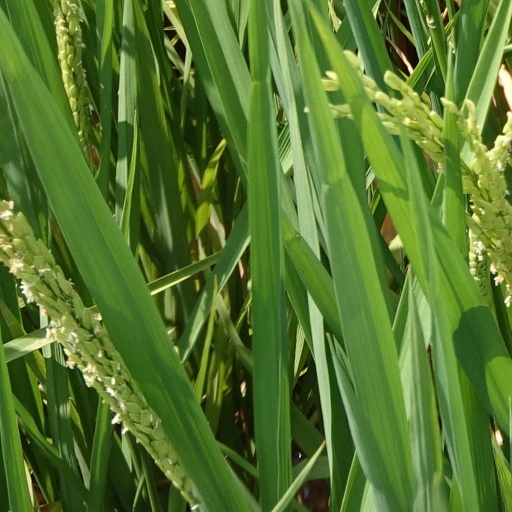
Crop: rice